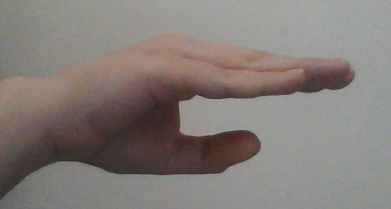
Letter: jeem